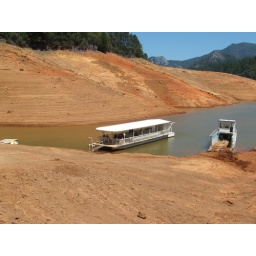
this was the boat we took over to the caverns then road a bus up to the caves themselves. SO cool!